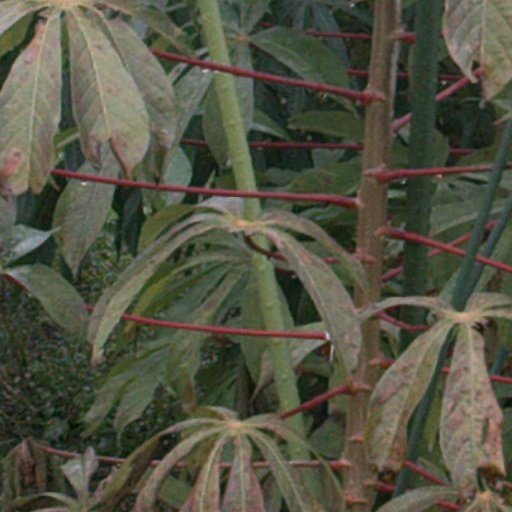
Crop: cassava